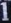
Number: 1